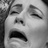
Emotion: sad